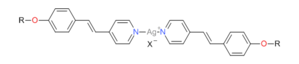
Métallogène
Un cristal liquide est un état de la matière qui combine des propriétés d'un liquide ordinaire et celles d'un solide cristallisé. On exprime son état par le terme de « mésophase » ou « état mésomorphe». La nature de la mésophase diffère suivant la nature et la structure du mésogène, molécule à l'origine de la mésophase, ainsi que des conditions de température, de pression et de concentration.